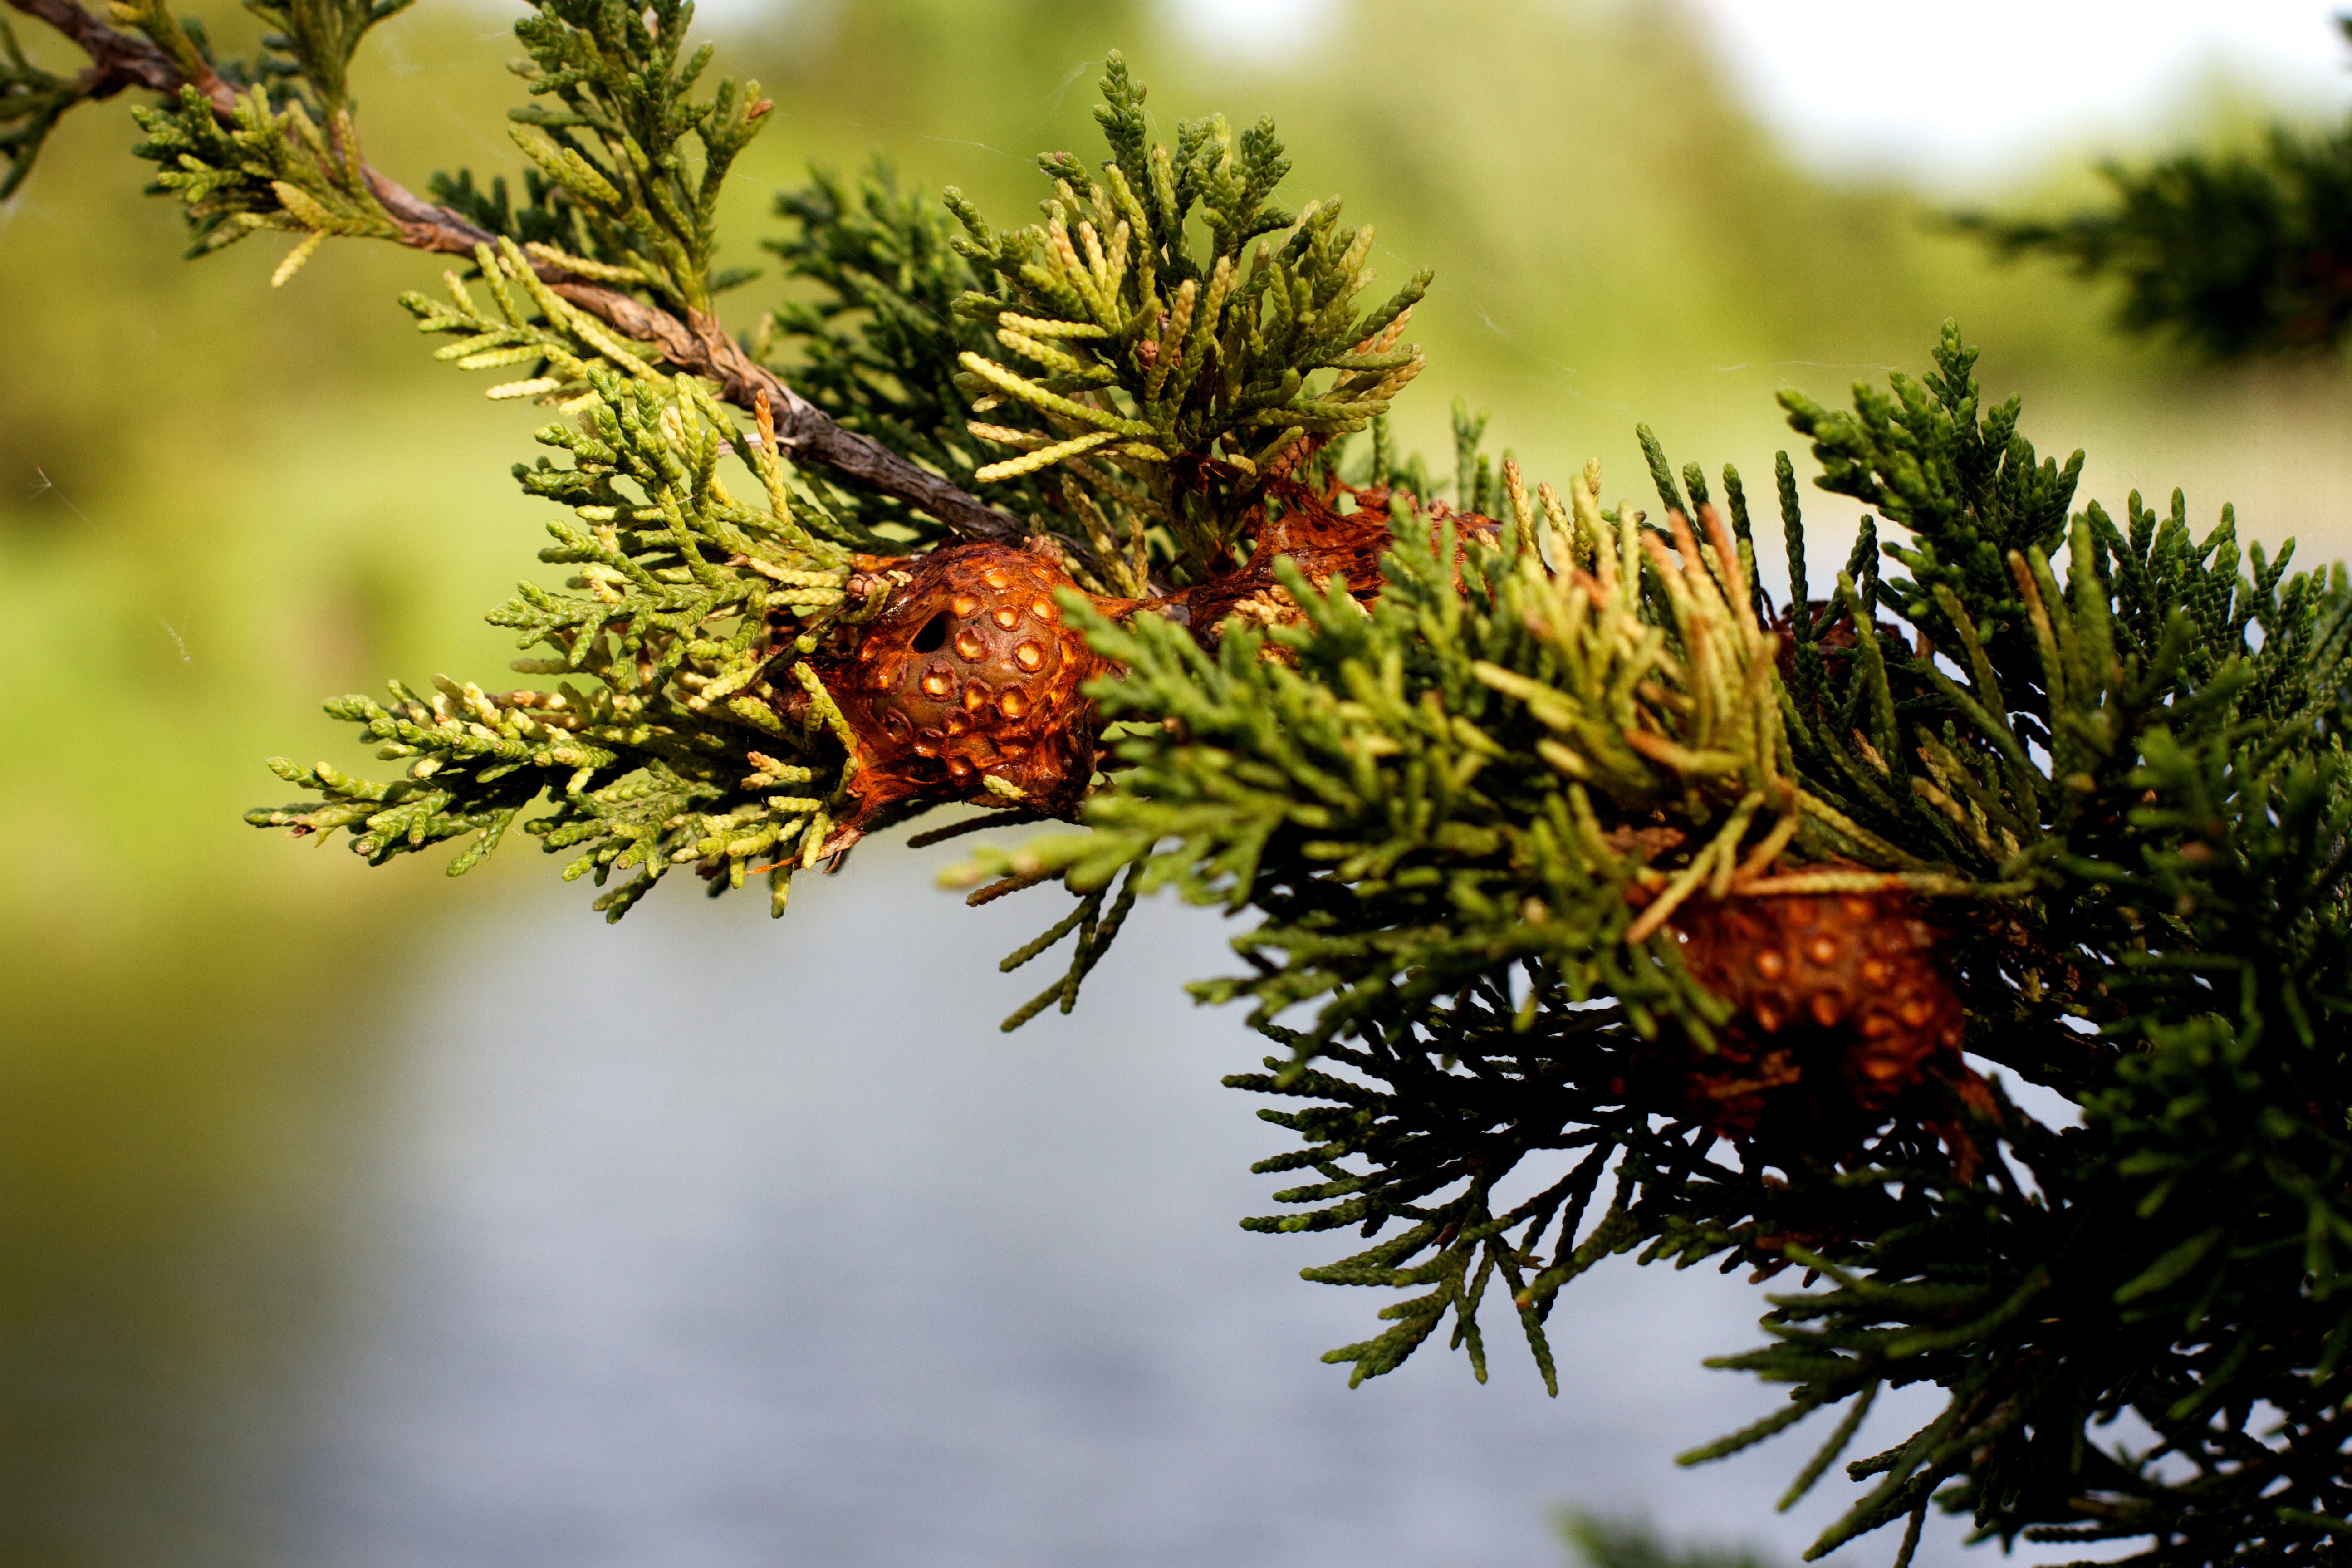
tree, branch, plant, leaf, flower, evergreen, autumn, botany, fir, flora, christmas tree, season, twig, conifer, christmas decoration, spruce, raildog, larch, pine family, woody plant